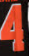
Number: 4